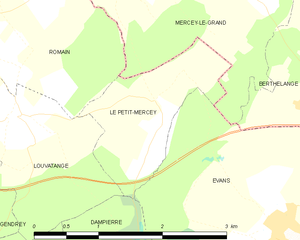
Le Petit-Mercey est une ancienne commune française située dans le département du Jura en région Bourgogne-Franche-Comté. Le 1ᵉʳ janvier 2019, elle devient commune déléguée de Dampierre.